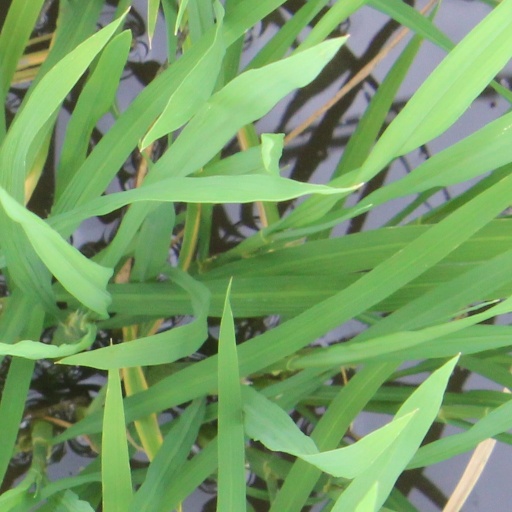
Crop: rice